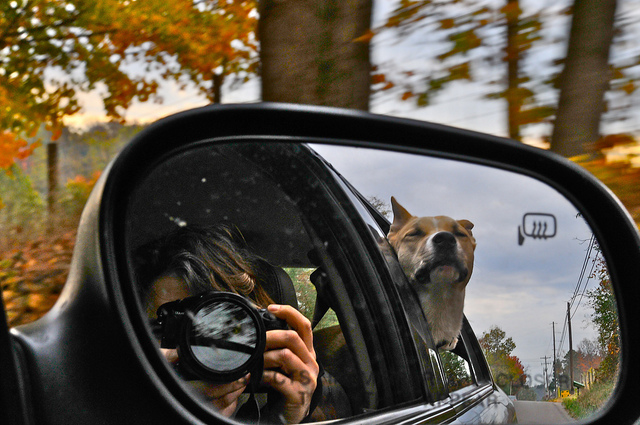
user: Given an image and a question. Answer the question in a short answer. Question: When the orange items on the trees fall some people like to save them by pressing them into what? Short Answer:
assistant: book